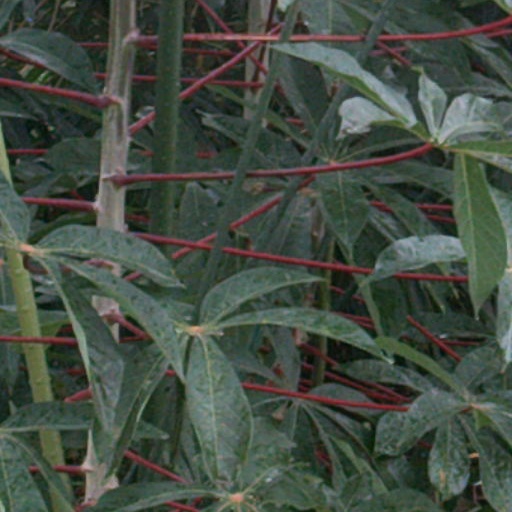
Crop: cassava